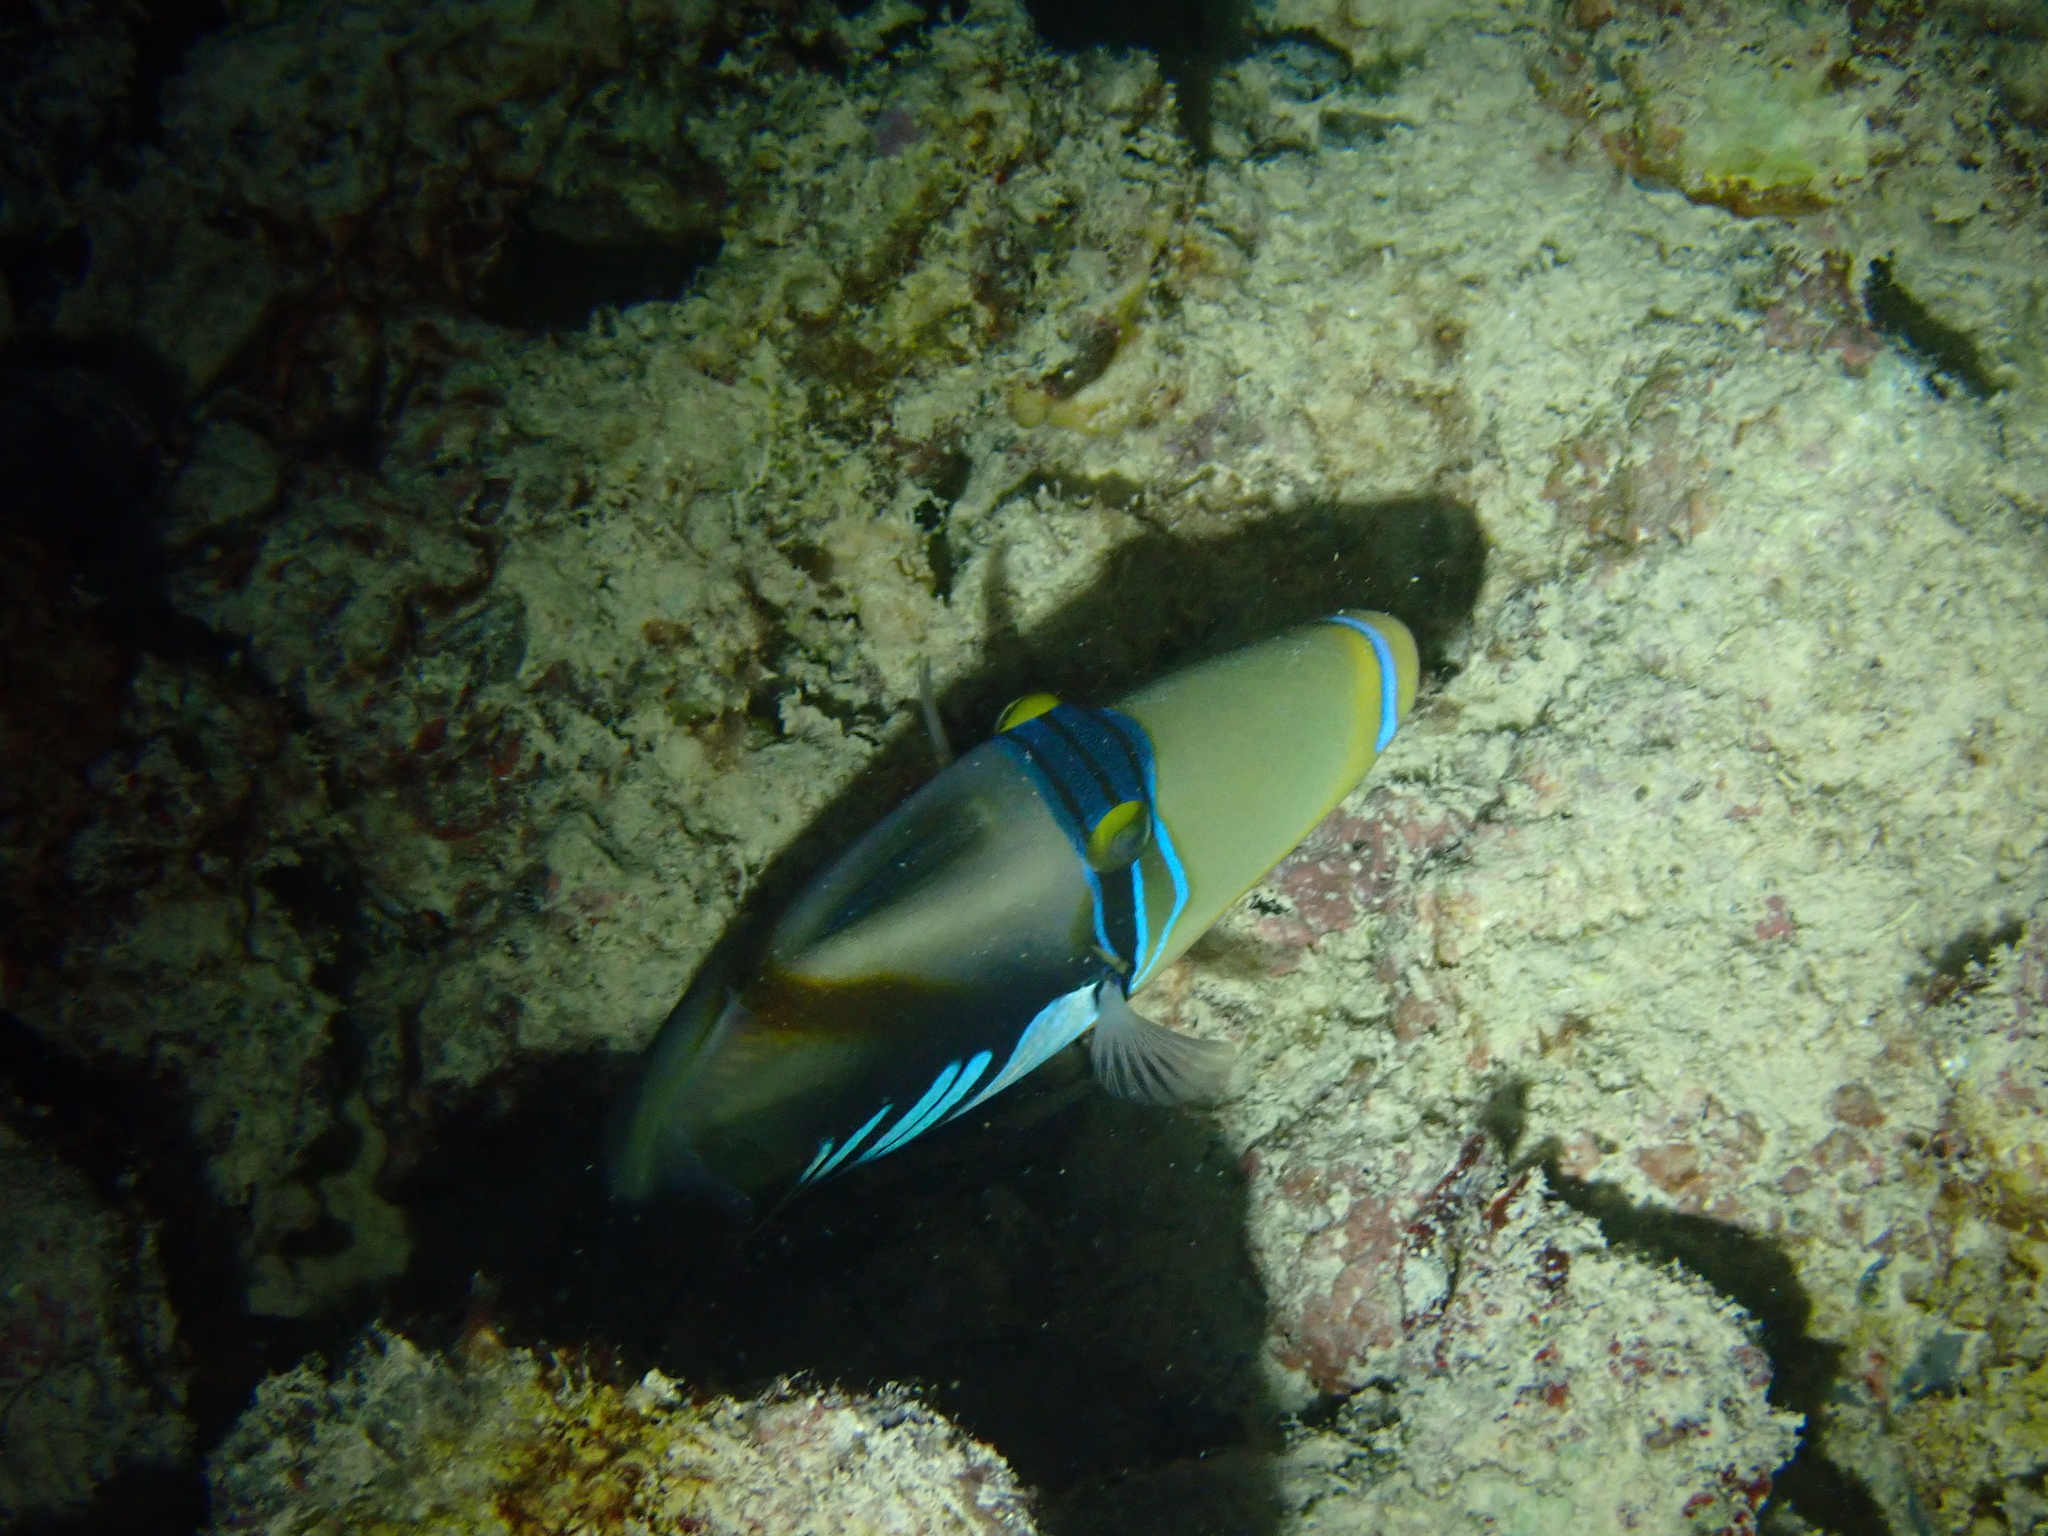
Rhinecanthus aculeatus (Lagoon Triggerfish)